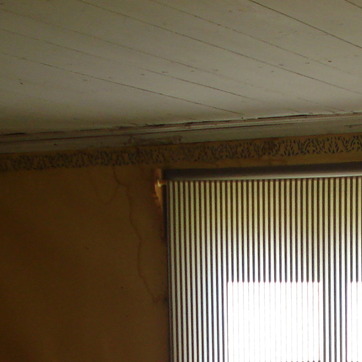
Material: fabric